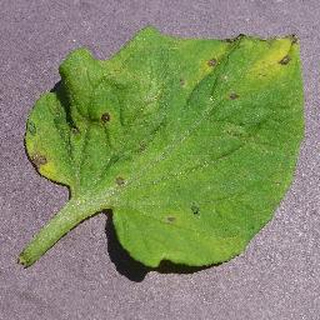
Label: tomato_septoria_leaf_spot